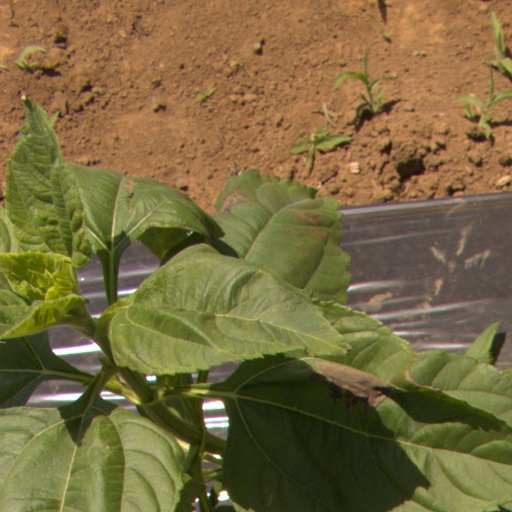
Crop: Jerusalem artichoke